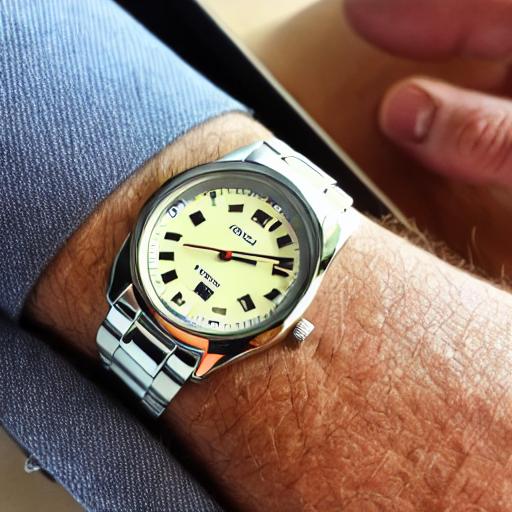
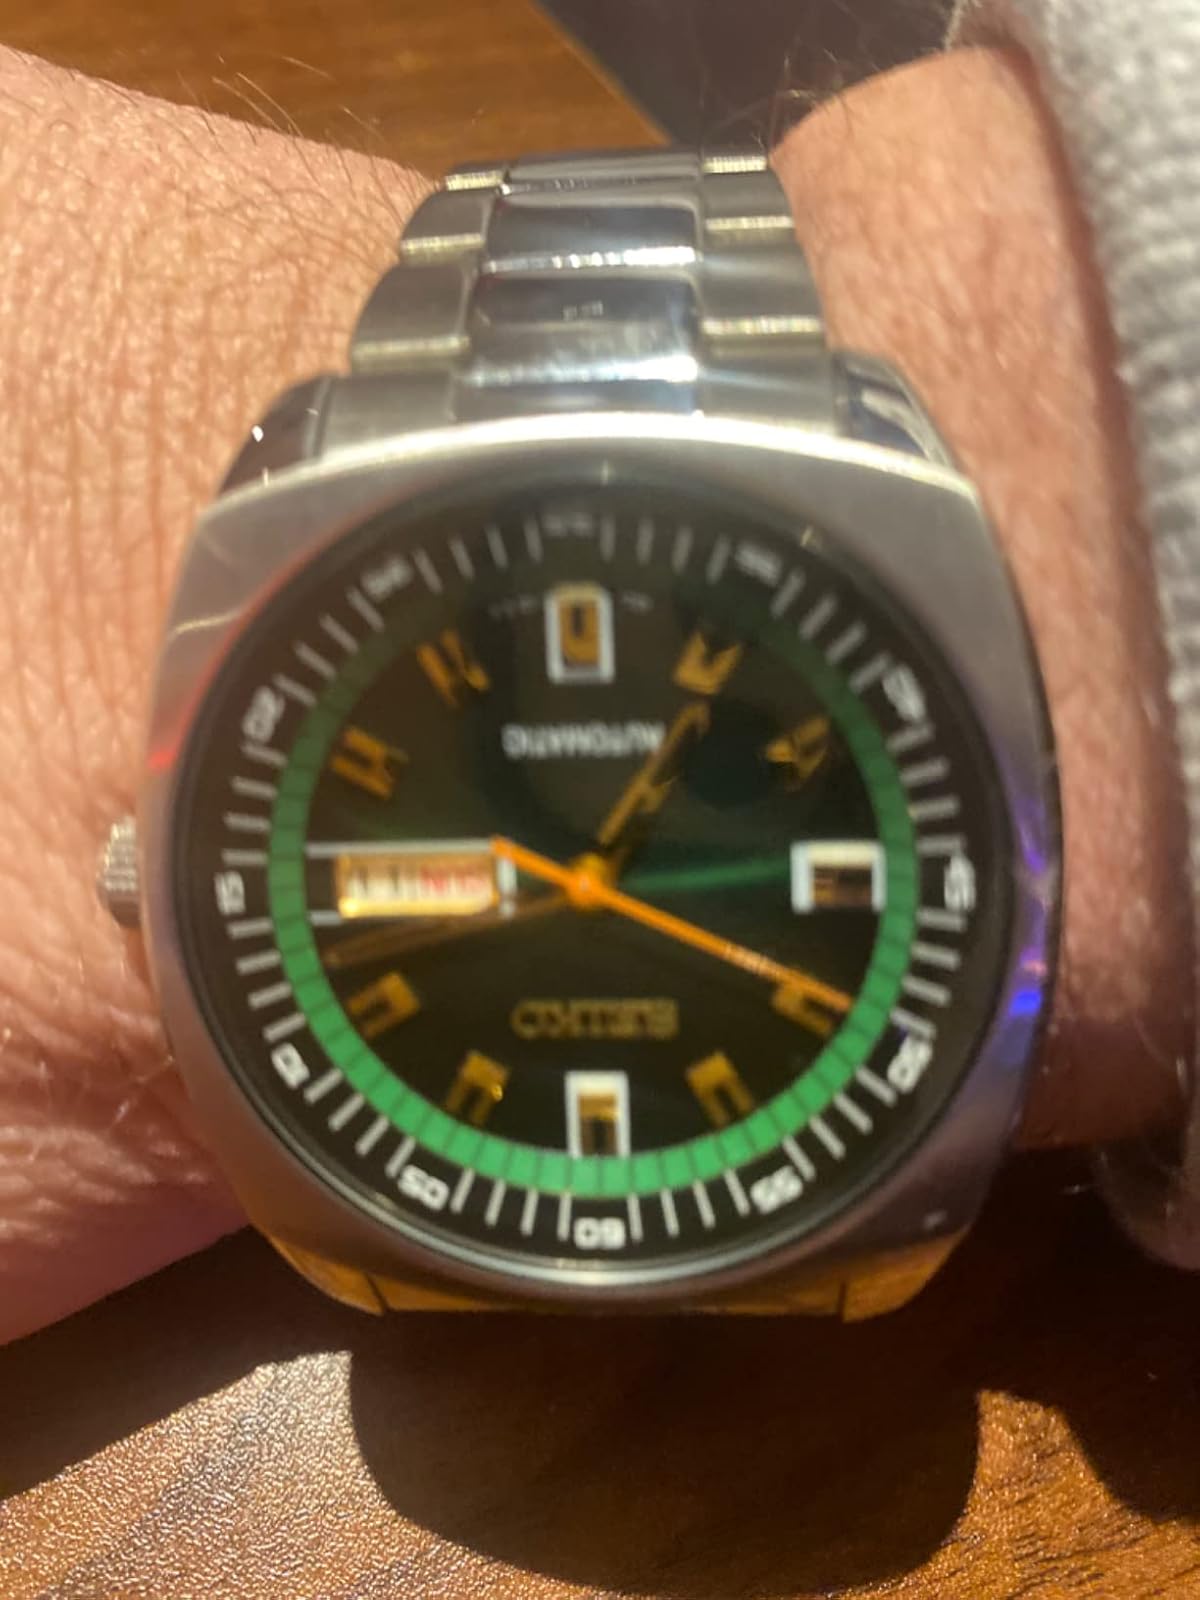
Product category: accessories_watch
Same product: no